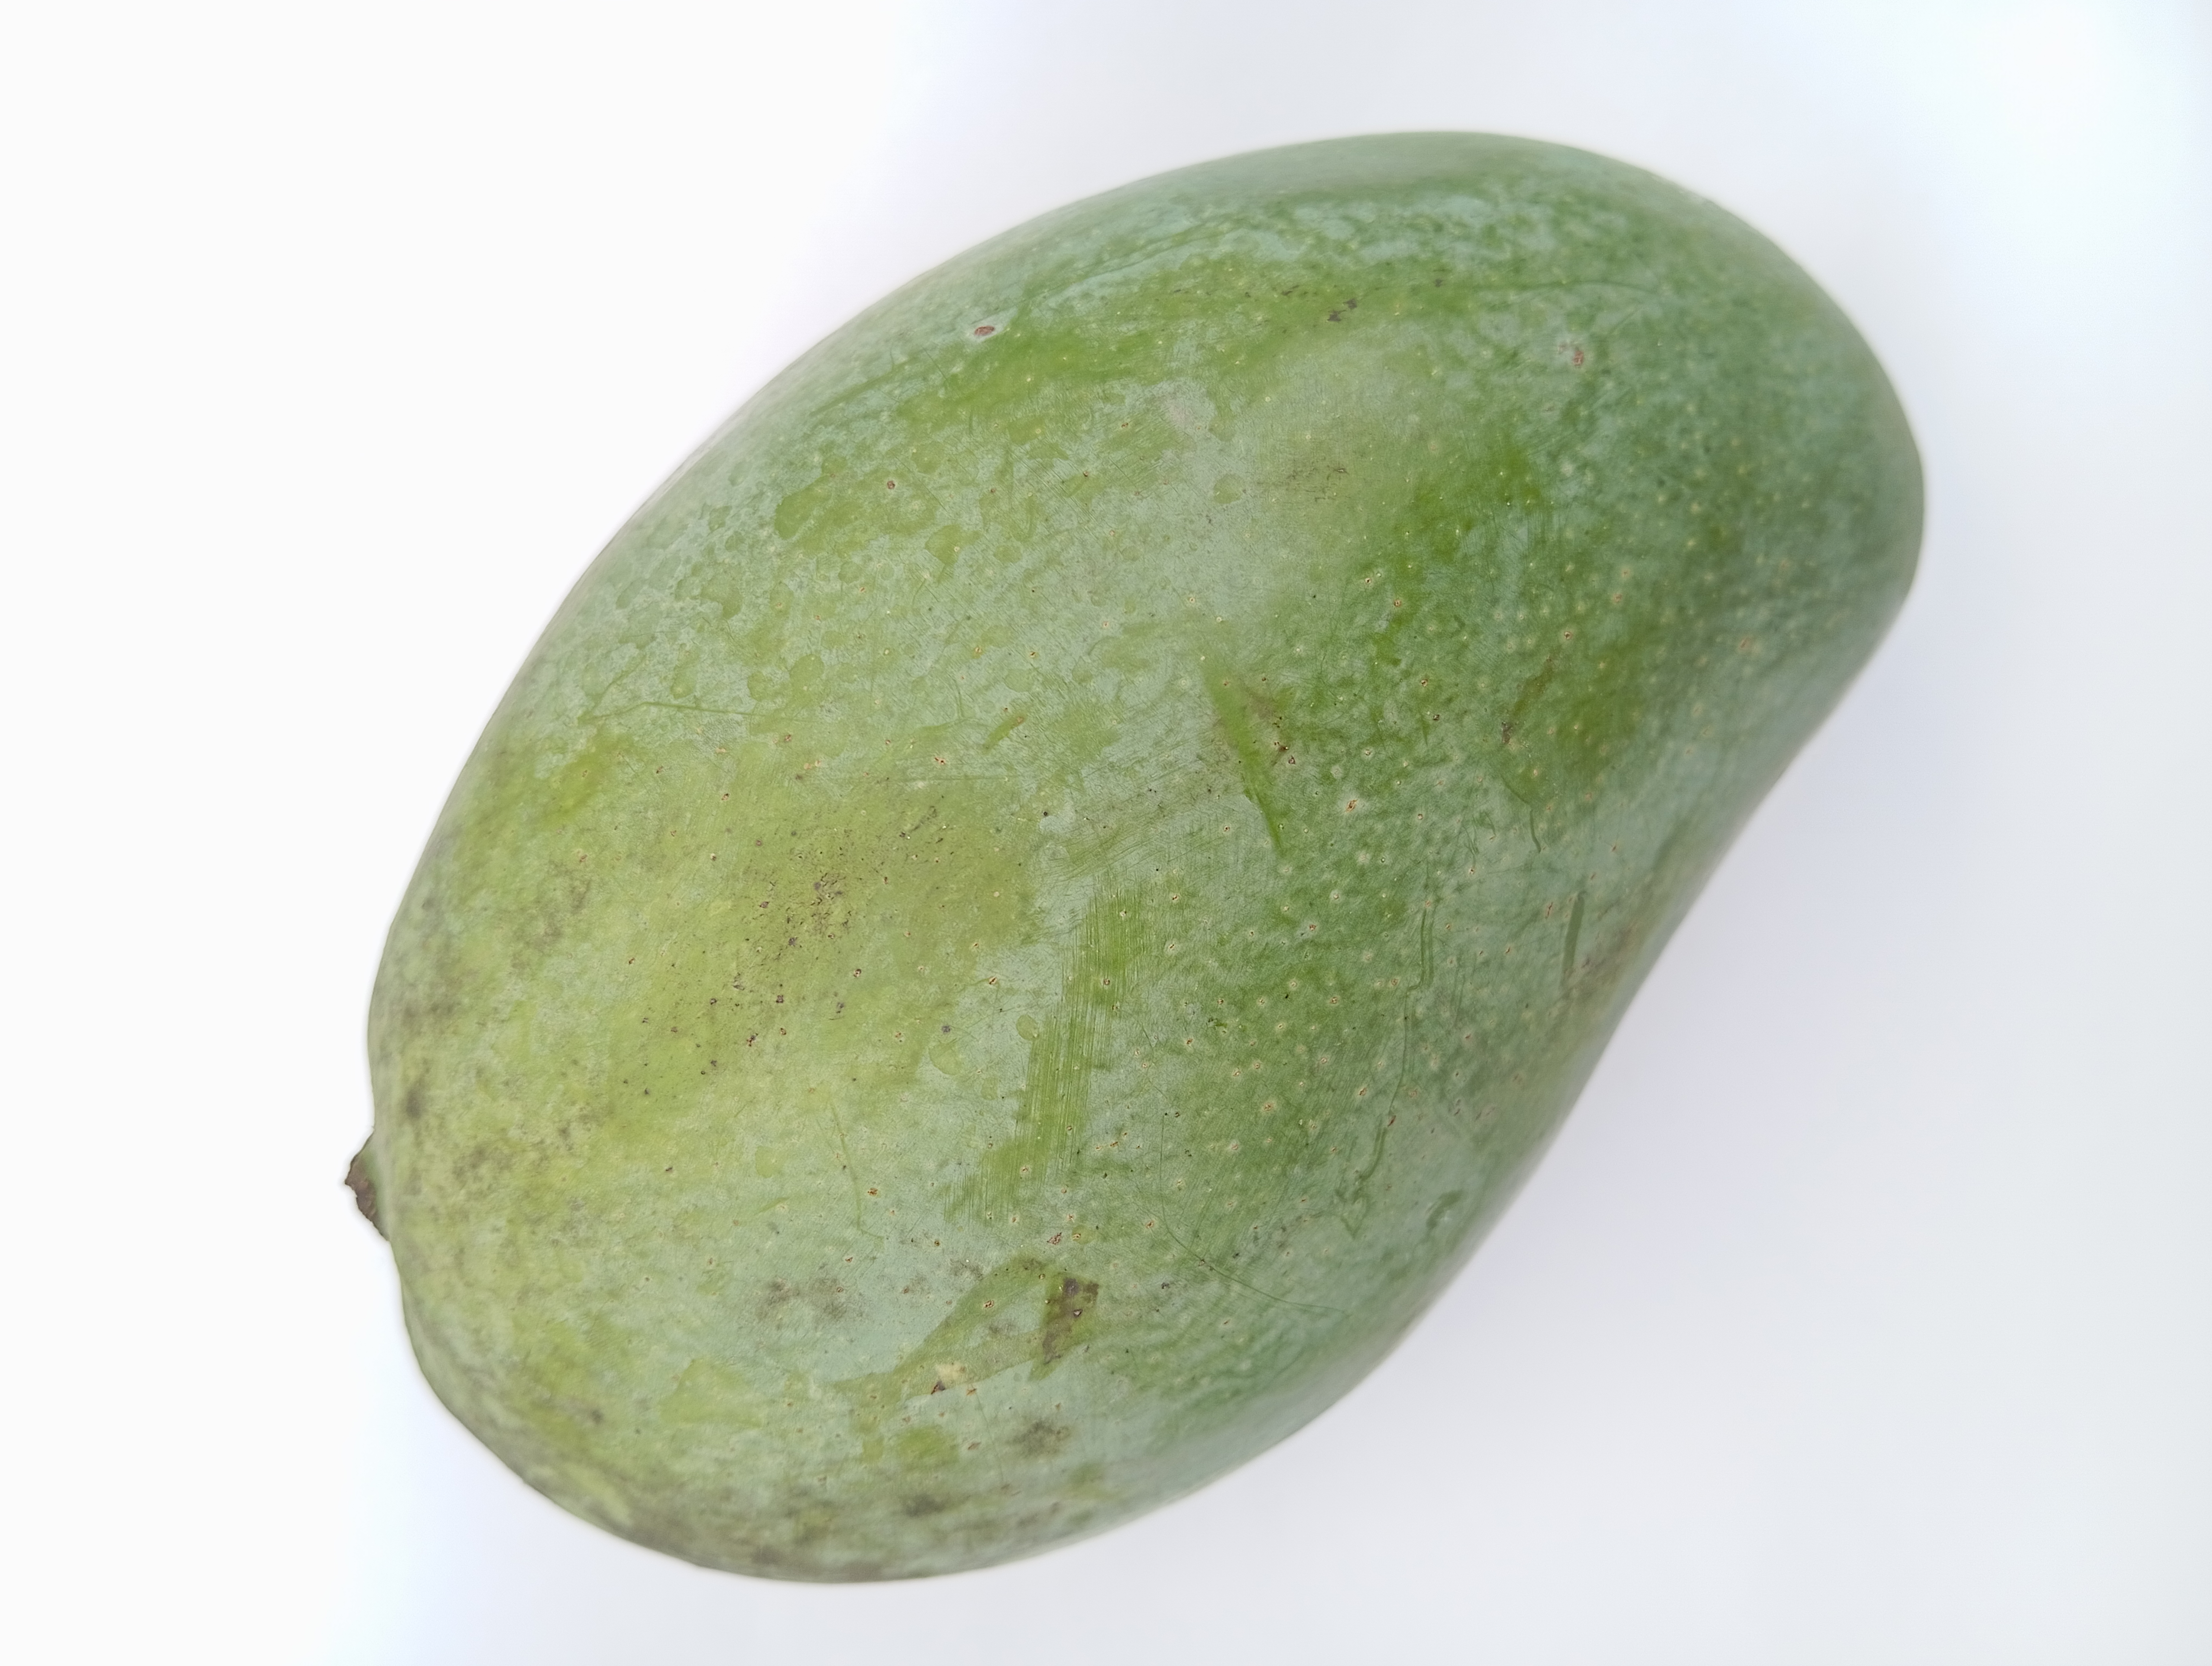
Mango variety: Amrapali